Alice Bridges

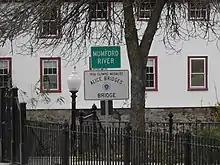
1936 Olympic Swimmer, Alice Bridge's, "Sign", on Mumford River Bridge, with Colonel Seth Read's 1777 Grist Mill in Background, downtown Uxbridge, Massachusetts

In 2008, the State of Massachusetts, and local officials named the downtown Mumford River bridge in Uxbridge, in Bridges' honor, in her 92nd year. Until her death, she resided in Carlisle, Pennsylvania.